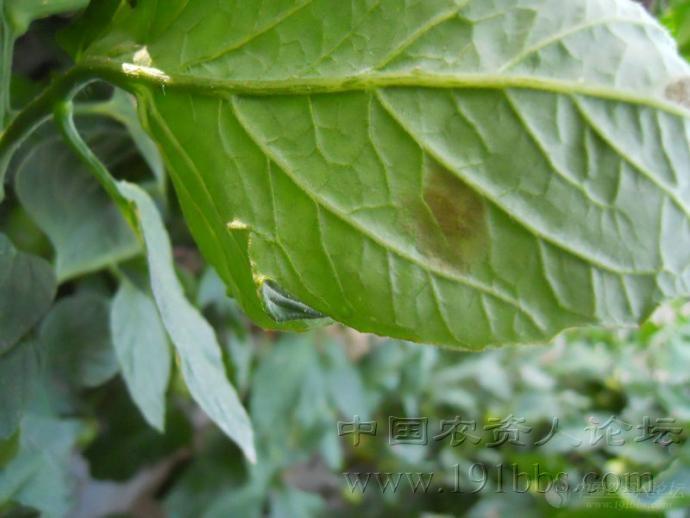
Plant: Tomato
Disease: tomato leaf mold